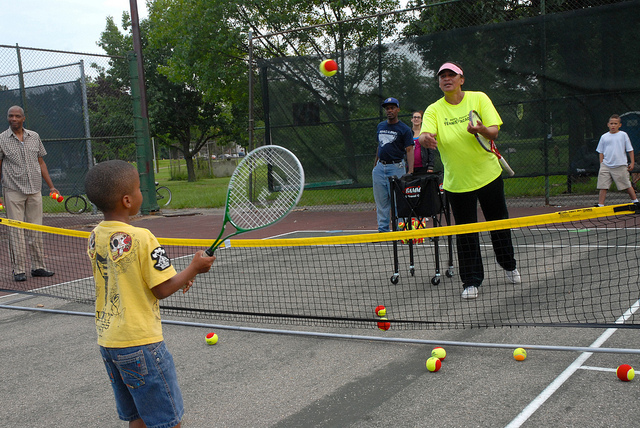
một cậu bé đang giơ vợt tennis lên cao và nhìn quả bóng tennis